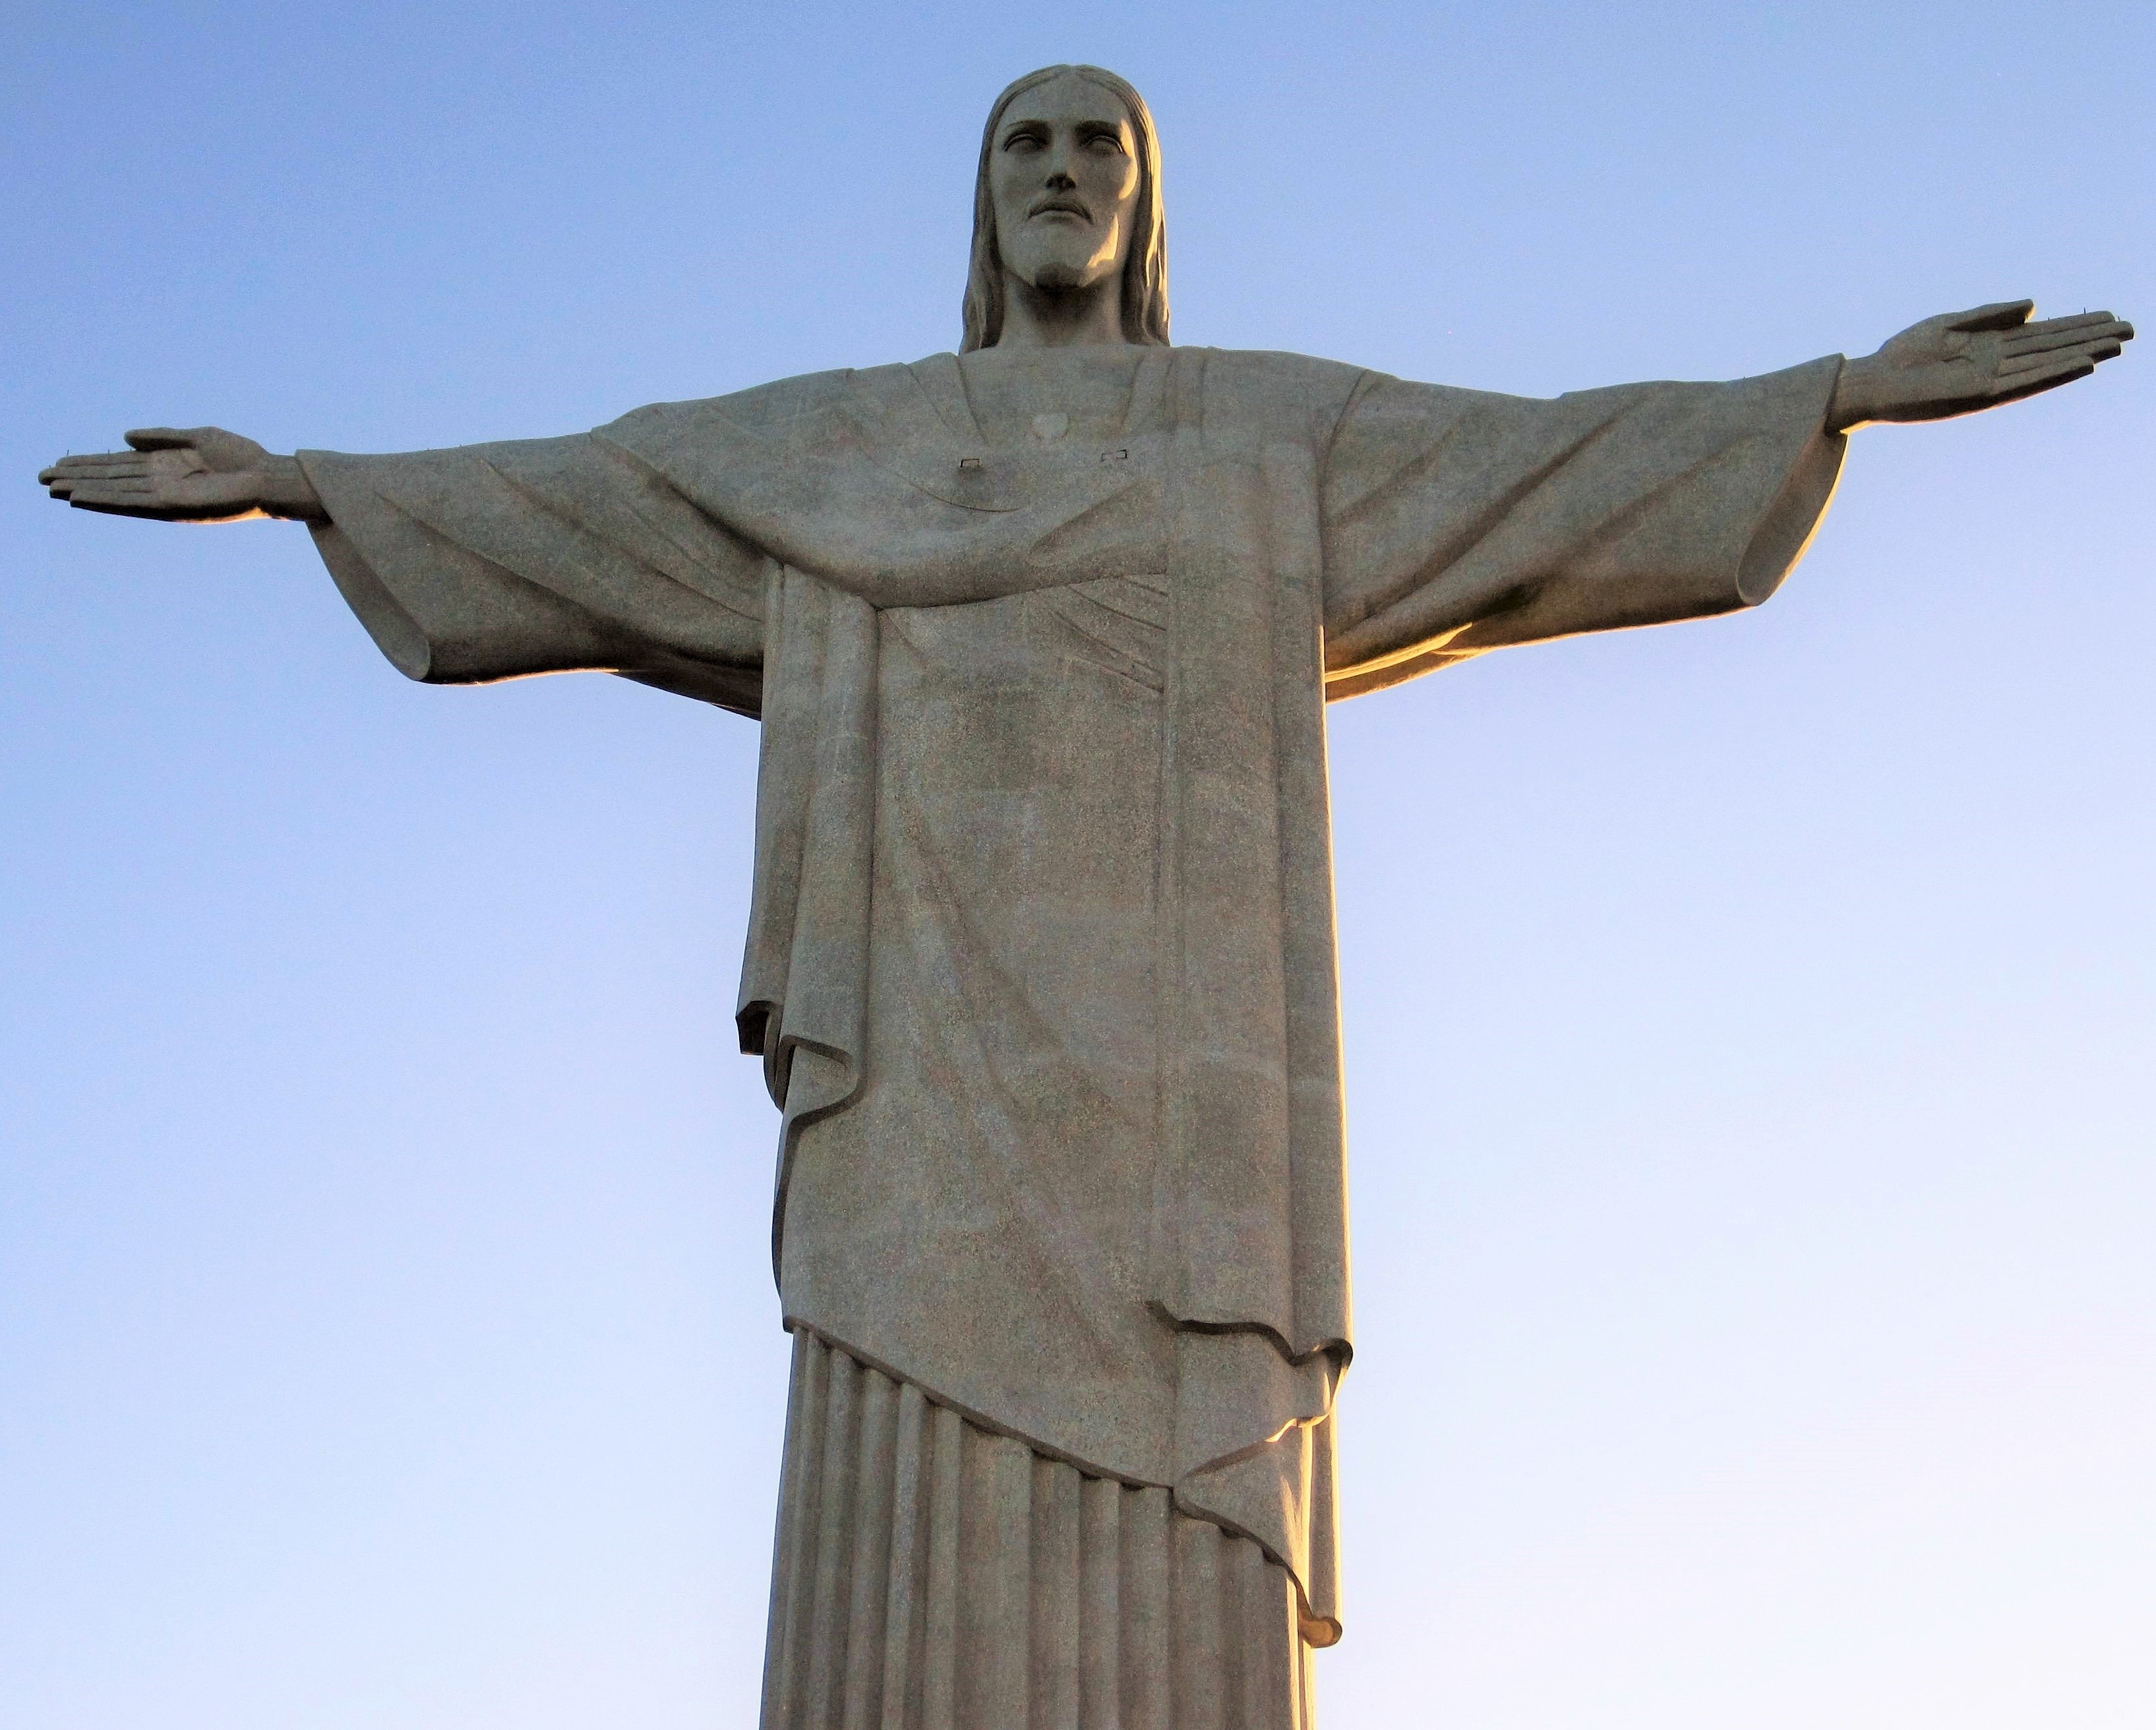
architecture, building, monument, statue, symbol, landmark, rio de janeiro, places of interest, sculpture, brazil, imposing, worth a visit, gigantic, place of pilgrimage, world famous, christ the redeemer statue, monumental statue of christ, 30 meter high statue, art d co style, christ of the redeemer, cristo redentor